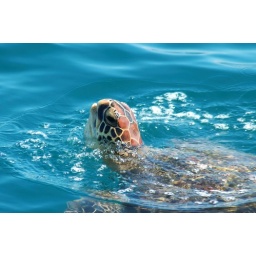
We saw some sea turtles above water here on our way back to the harbor after snorkeling.